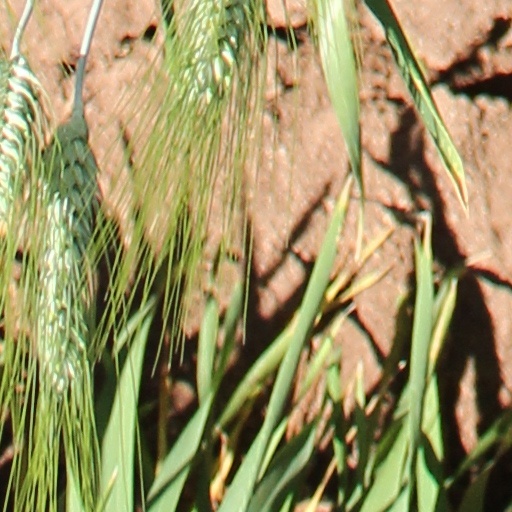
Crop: wheat